Heitz Wine Cellars

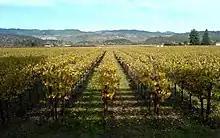
Heitz Wine Cellars vineyards in Napa Valley

Heitz holds an exclusive agreement with Tom and Martha May, owners of the Martha's Vineyard in the Oakville AVA since the first purchase of fruit in 1965 which Heitz blended with other Cabernet, an act considered Heitz' great breakthrough. In recognizing the quality of the grapes, from the 1966 vintage Heitz first vinified the fruit separately and designated the vineyard on the label. Heitz is considered the first to champion the single vineyard designation in the U.S. Later, the 1968 vintage received attention for its quality, widely considered the greatest wine made in America up to that time. It had been American oak vats, transferred to Limousin barrels where it aged for further two years. Frank J. Prial contended the wine remained "the benchmark by which California cabernets were judged" for more than two decades.